Exposure (photography)

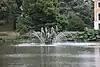
A 1/30 s exposure showing motion blur on fountain at Royal Botanic Gardens, Kew

A camera in automatic exposure or autoexposure (usually initialized as AE) mode automatically calculates and adjusts exposure settings to match (as closely as possible) the subject's mid-tone to the mid-tone of the photograph. For most cameras, this means using an on-board TTL exposure meter.